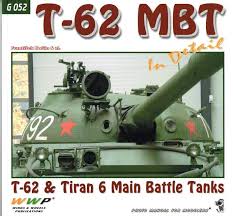
Label: T-62